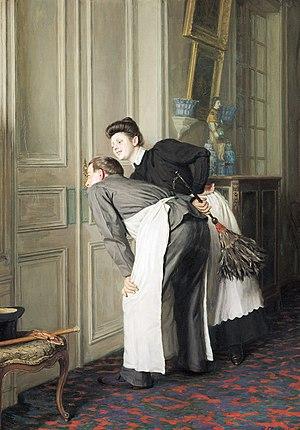
Rémy Cogghe, né Rémi Coghe le 31 octobre 1854 à Mouscron et mort le 2 avril 1935 à Roubaix est un peintre belge, actif à Roubaix.